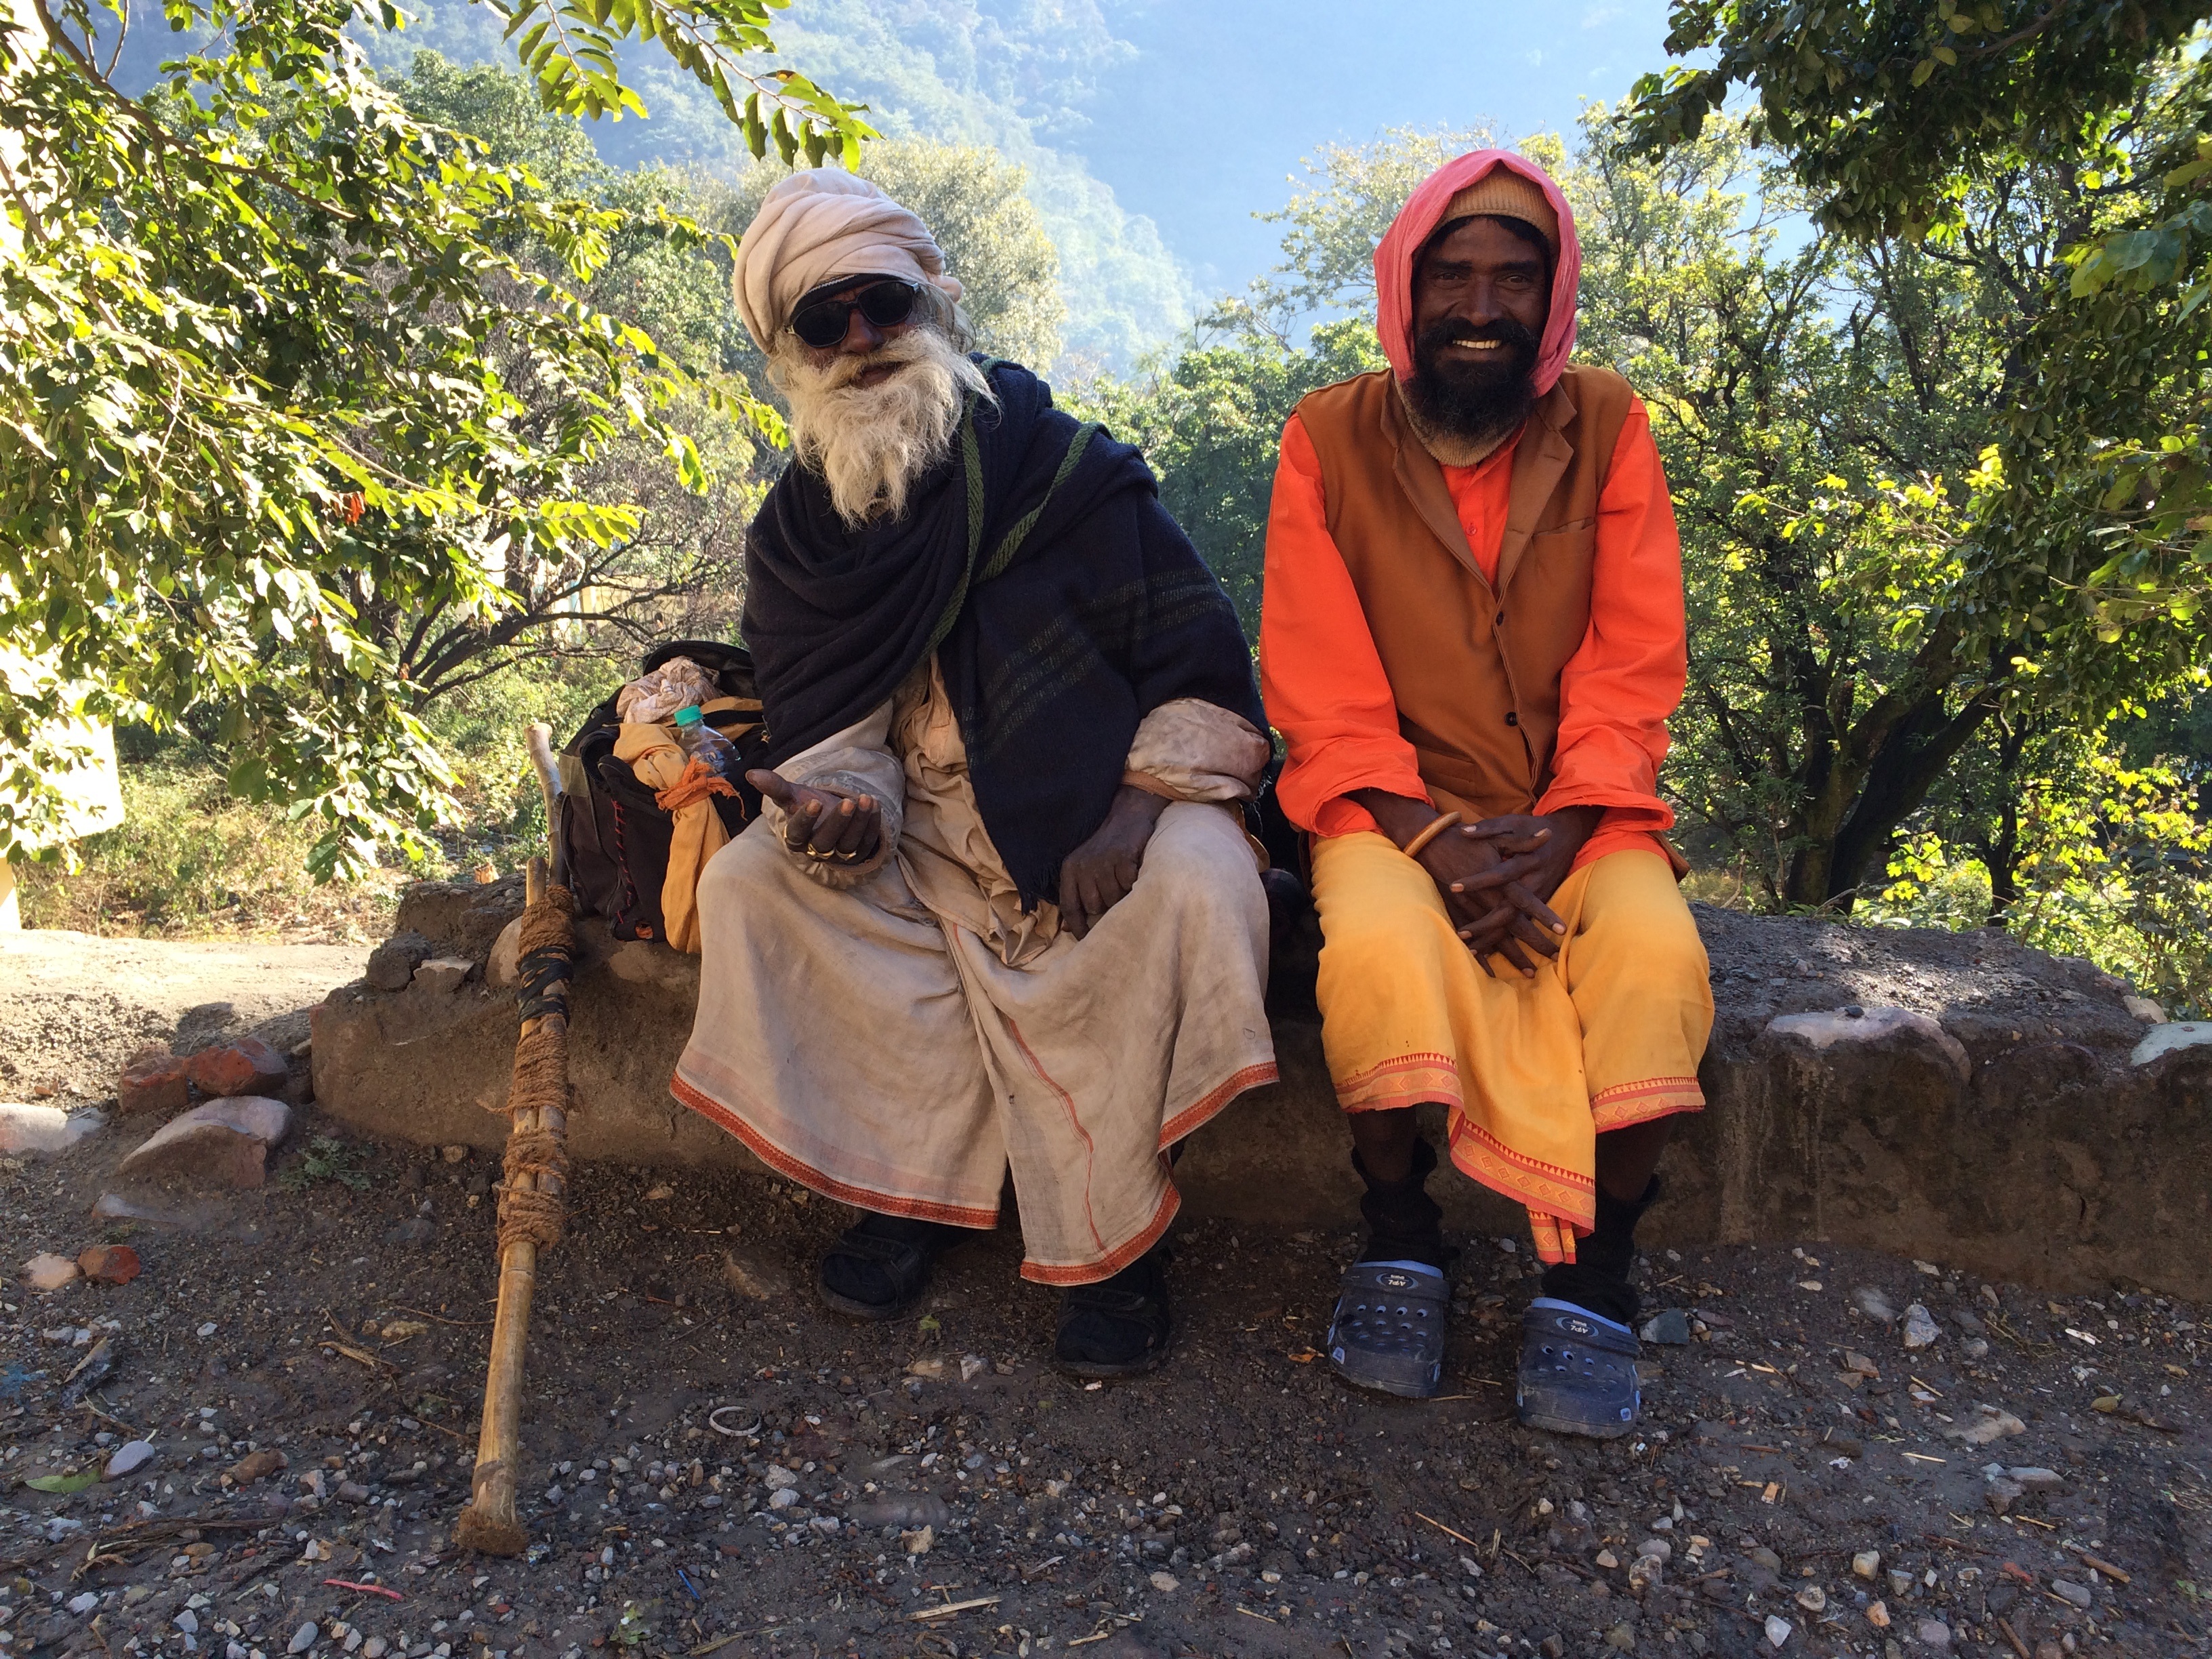
people, beard, friends, happy, shaman